George Washington Memorial Parkway

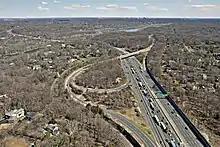
I-495 Interchange with the North Entrance to the George Washington Memorial Parkway

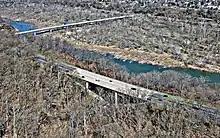
George Washington Memorial Parkway and the Chain Bridge

The northern section extends from North Washington Street at First Street, at the northern end of Old Town Alexandria, to its terminus at Interstate 495 (I-495, Capital Beltway), in Fairfax County, just south of the Potomac River. It follows the Potomac River, passing through Arlington County, and serves as the primary access point to Ronald Reagan Washington National Airport. The Parkway also provides automobile access to Theodore Roosevelt Island, the LBJ National Grove, Gravelly Point Park, Fort Marcy, Columbia Island Marina and Turkey Run Park. There are scenic view rest areas for those wishing to view the Georgetown skyline and the Potomac Palisades. The cloverleaf interchange with the 14th Street Bridge, dating to 1932, is one of the oldest cloverleaf interchanges in the United States. The Spout Run Parkway connects the George Washington Memorial Parkway to US Route 29 (US 29), providing an indirect connection to I-66. The portion of the parkway north of National Airport and SR 233 is part of the National Highway System.